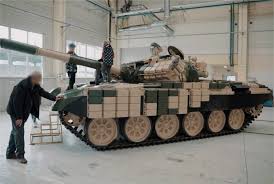
Label: T-72